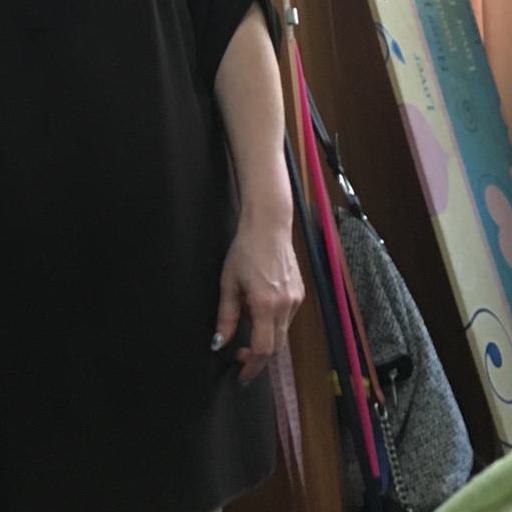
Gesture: no_gesture